Zar Amir Ebrahimi

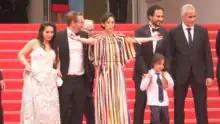
Amir Ebrahimi on the red carpet of the 2022 Cannes Film Festival with cast of Holy Spider. Netizens called her a Phoenix, who rose from the ashes of herself after her tape scandal.

In 2022, Amir Ebrahimi directed, produced and also hosted in BBC World Service's documentary "Portrait of Women in Iranian Cinema".